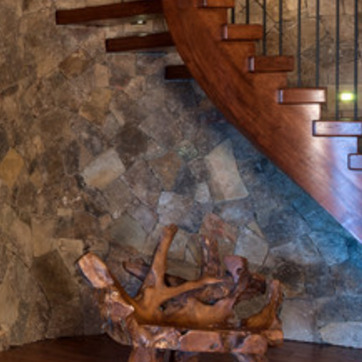
Material: stone